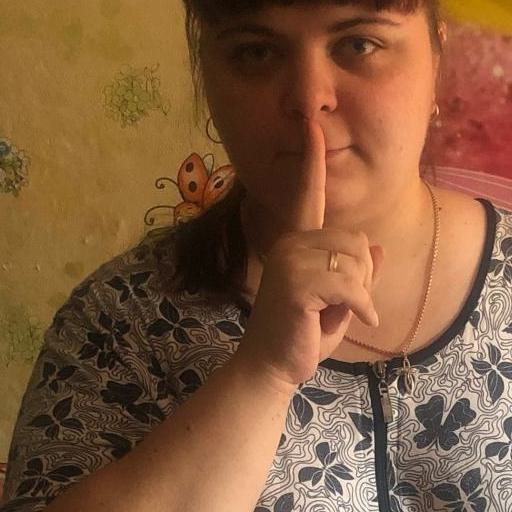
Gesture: mute